I Love Lucy

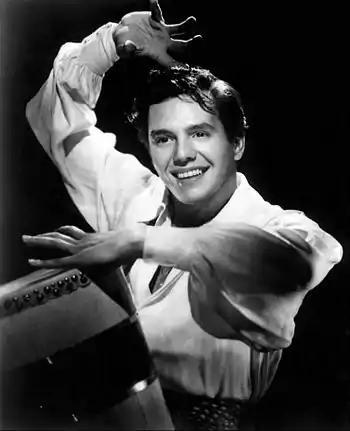
Desi Arnaz

Sixty-four-year-old William Frawley, a seasoned vaudevillian and movie character actor with nearly 100 film credits to his name, was a long shot to play Fred Mertz and only came into consideration after he telephoned Ball personally to ask if there was a role for him on her new show. Ball, who had only briefly known Frawley from her days at RKO, suggested him to both Arnaz and CBS. The network objected to the idea of casting Frawley, fearing that his excessive drinkingwhich was well known in Hollywoodwould interfere with a commitment to a live show. Arnaz nonetheless liked Frawley and lobbied hard for him to have the role, even to the point of having Lucy scribes re-tailor the role of Fred Mertz to be a less financially successful and more curmudgeonly (in contrast to Gordon's Mr. Atterbury) character to fit Frawley's persona. CBS relented only after Arnaz contractually bound Frawley to complete sobriety during the production of the show, and reportedly told the veteran actor that if he ever appeared on-set more than once in an intoxicated state he would be fired. Not once during "I Love Lucy"'s nine seasons did Frawley's drinking ever interfere with his performance, and over time Arnaz became one of Frawley's few close friends.